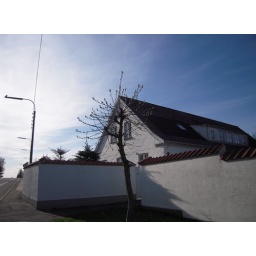
Himmelev tree by church on hill